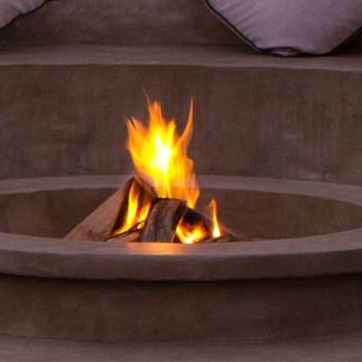
Material: other